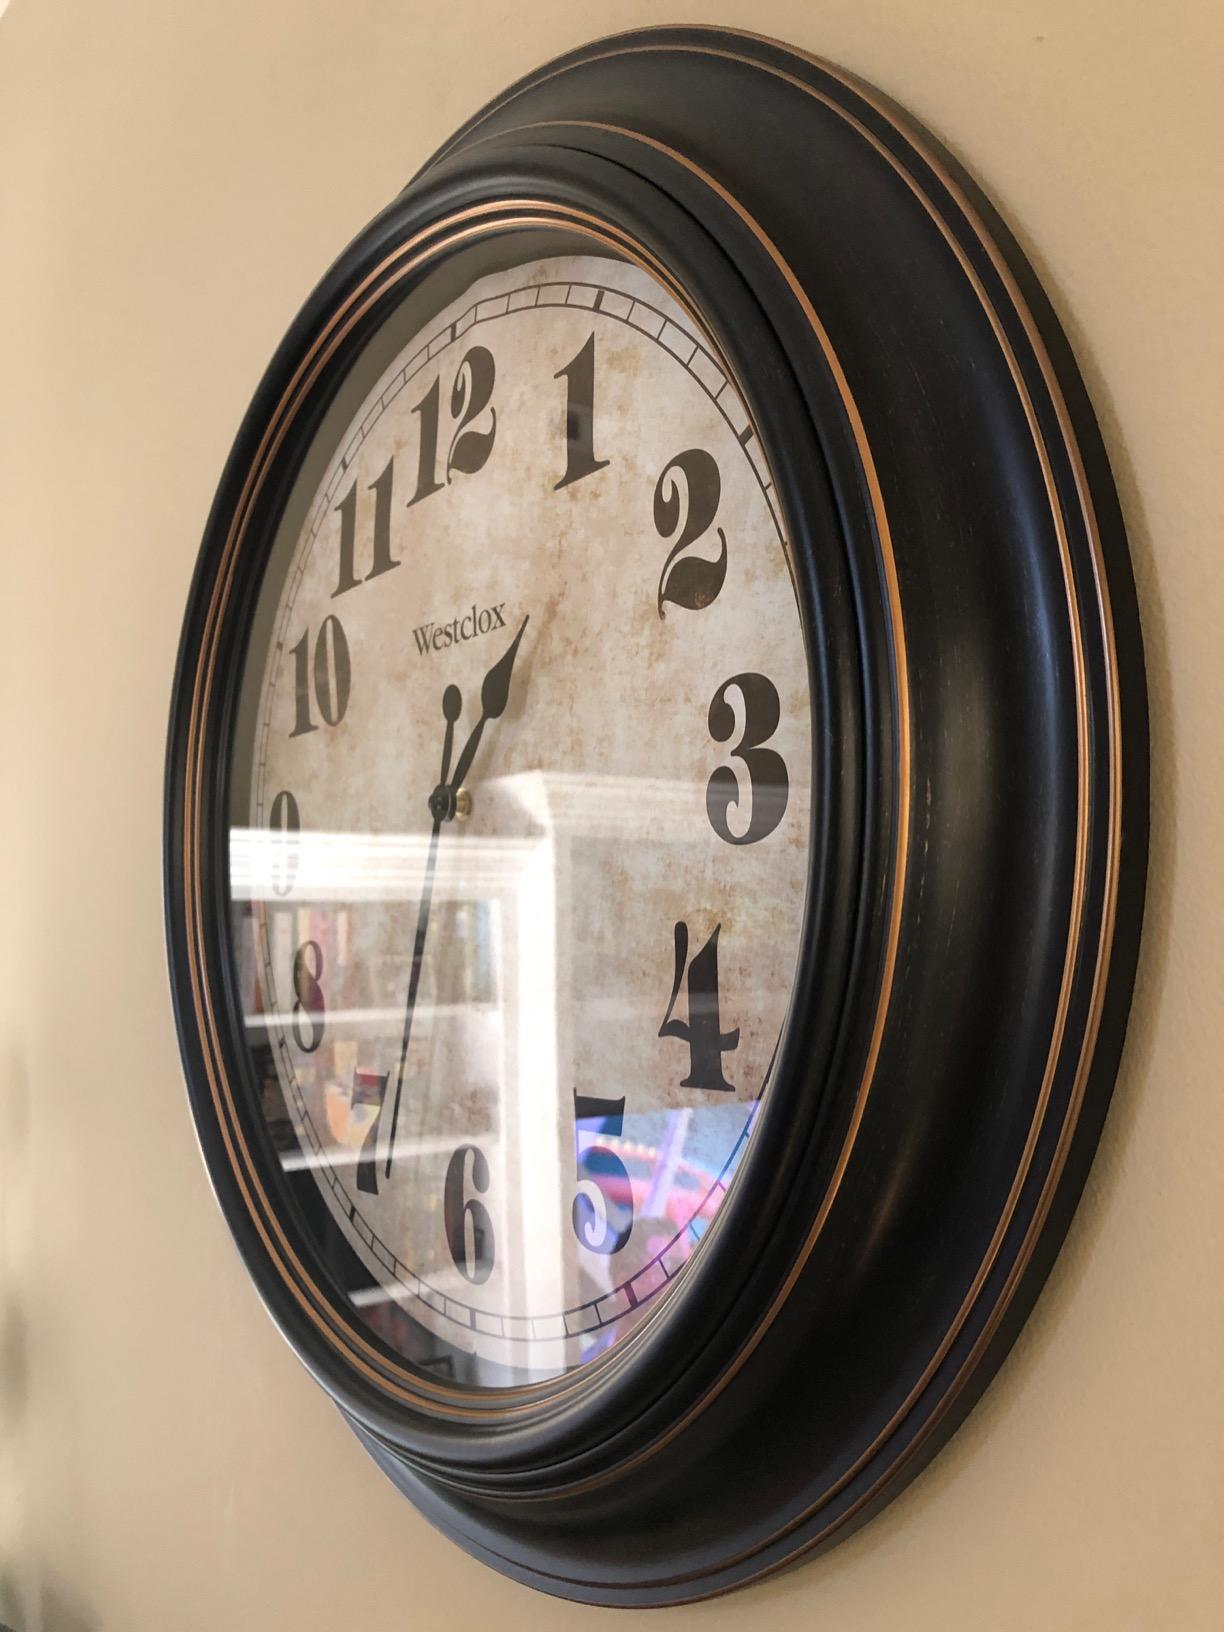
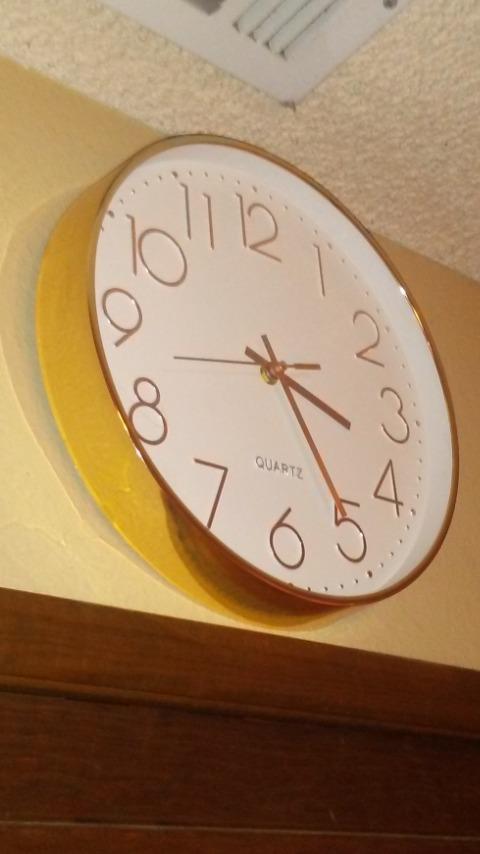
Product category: clock
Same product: no